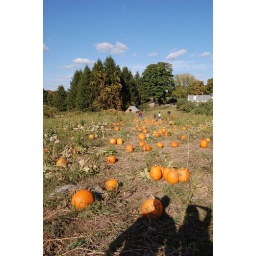
apple picking at the red apple farm in phillipston, ma